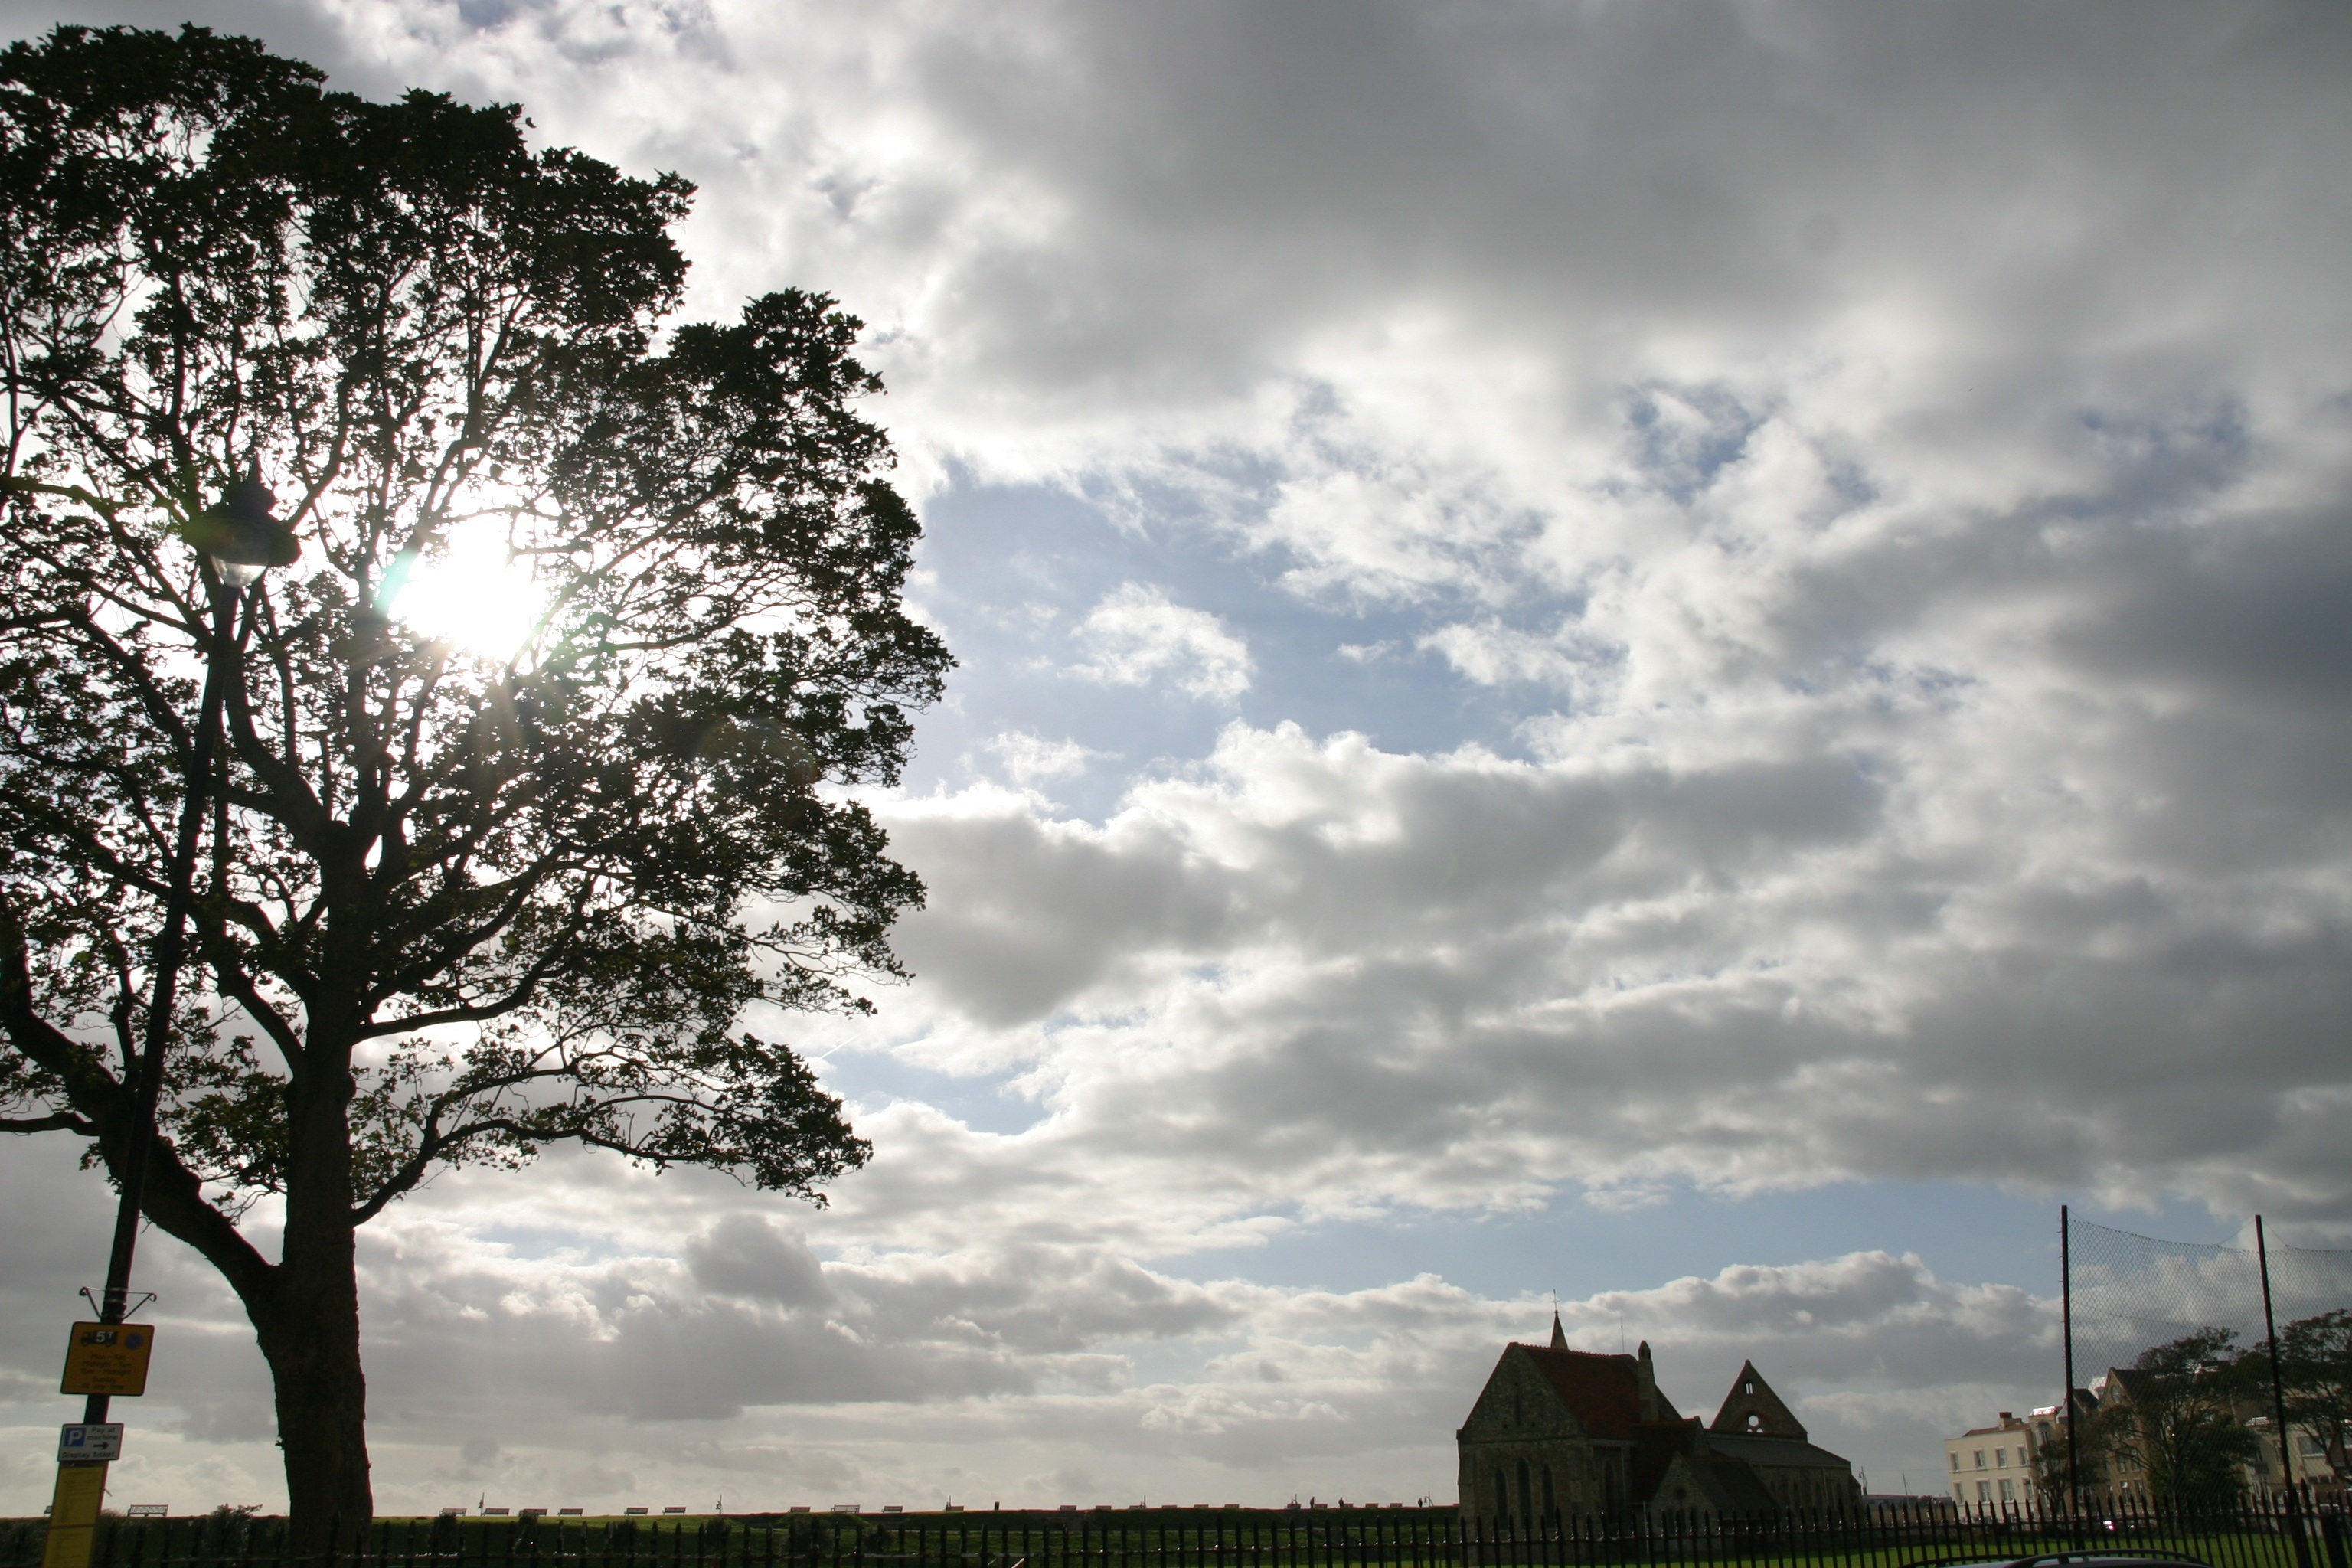
landscape, tree, nature, horizon, light, cloud, sky, sun, sunrise, sunset, sunlight, morning, flower, land, dusk, environment, rural, natural, park, season, sunny, clouds, bright, meteorological phenomenon, woody plant